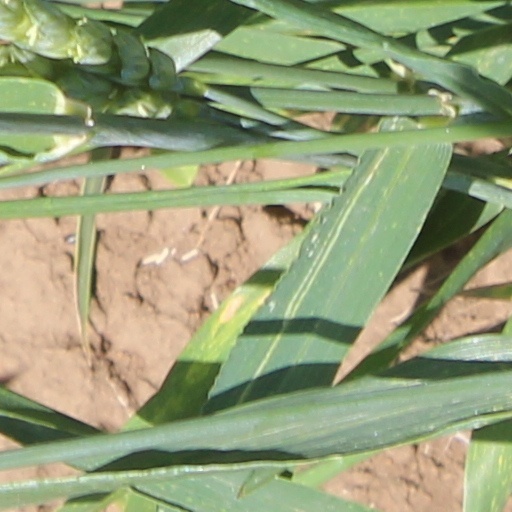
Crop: wheat